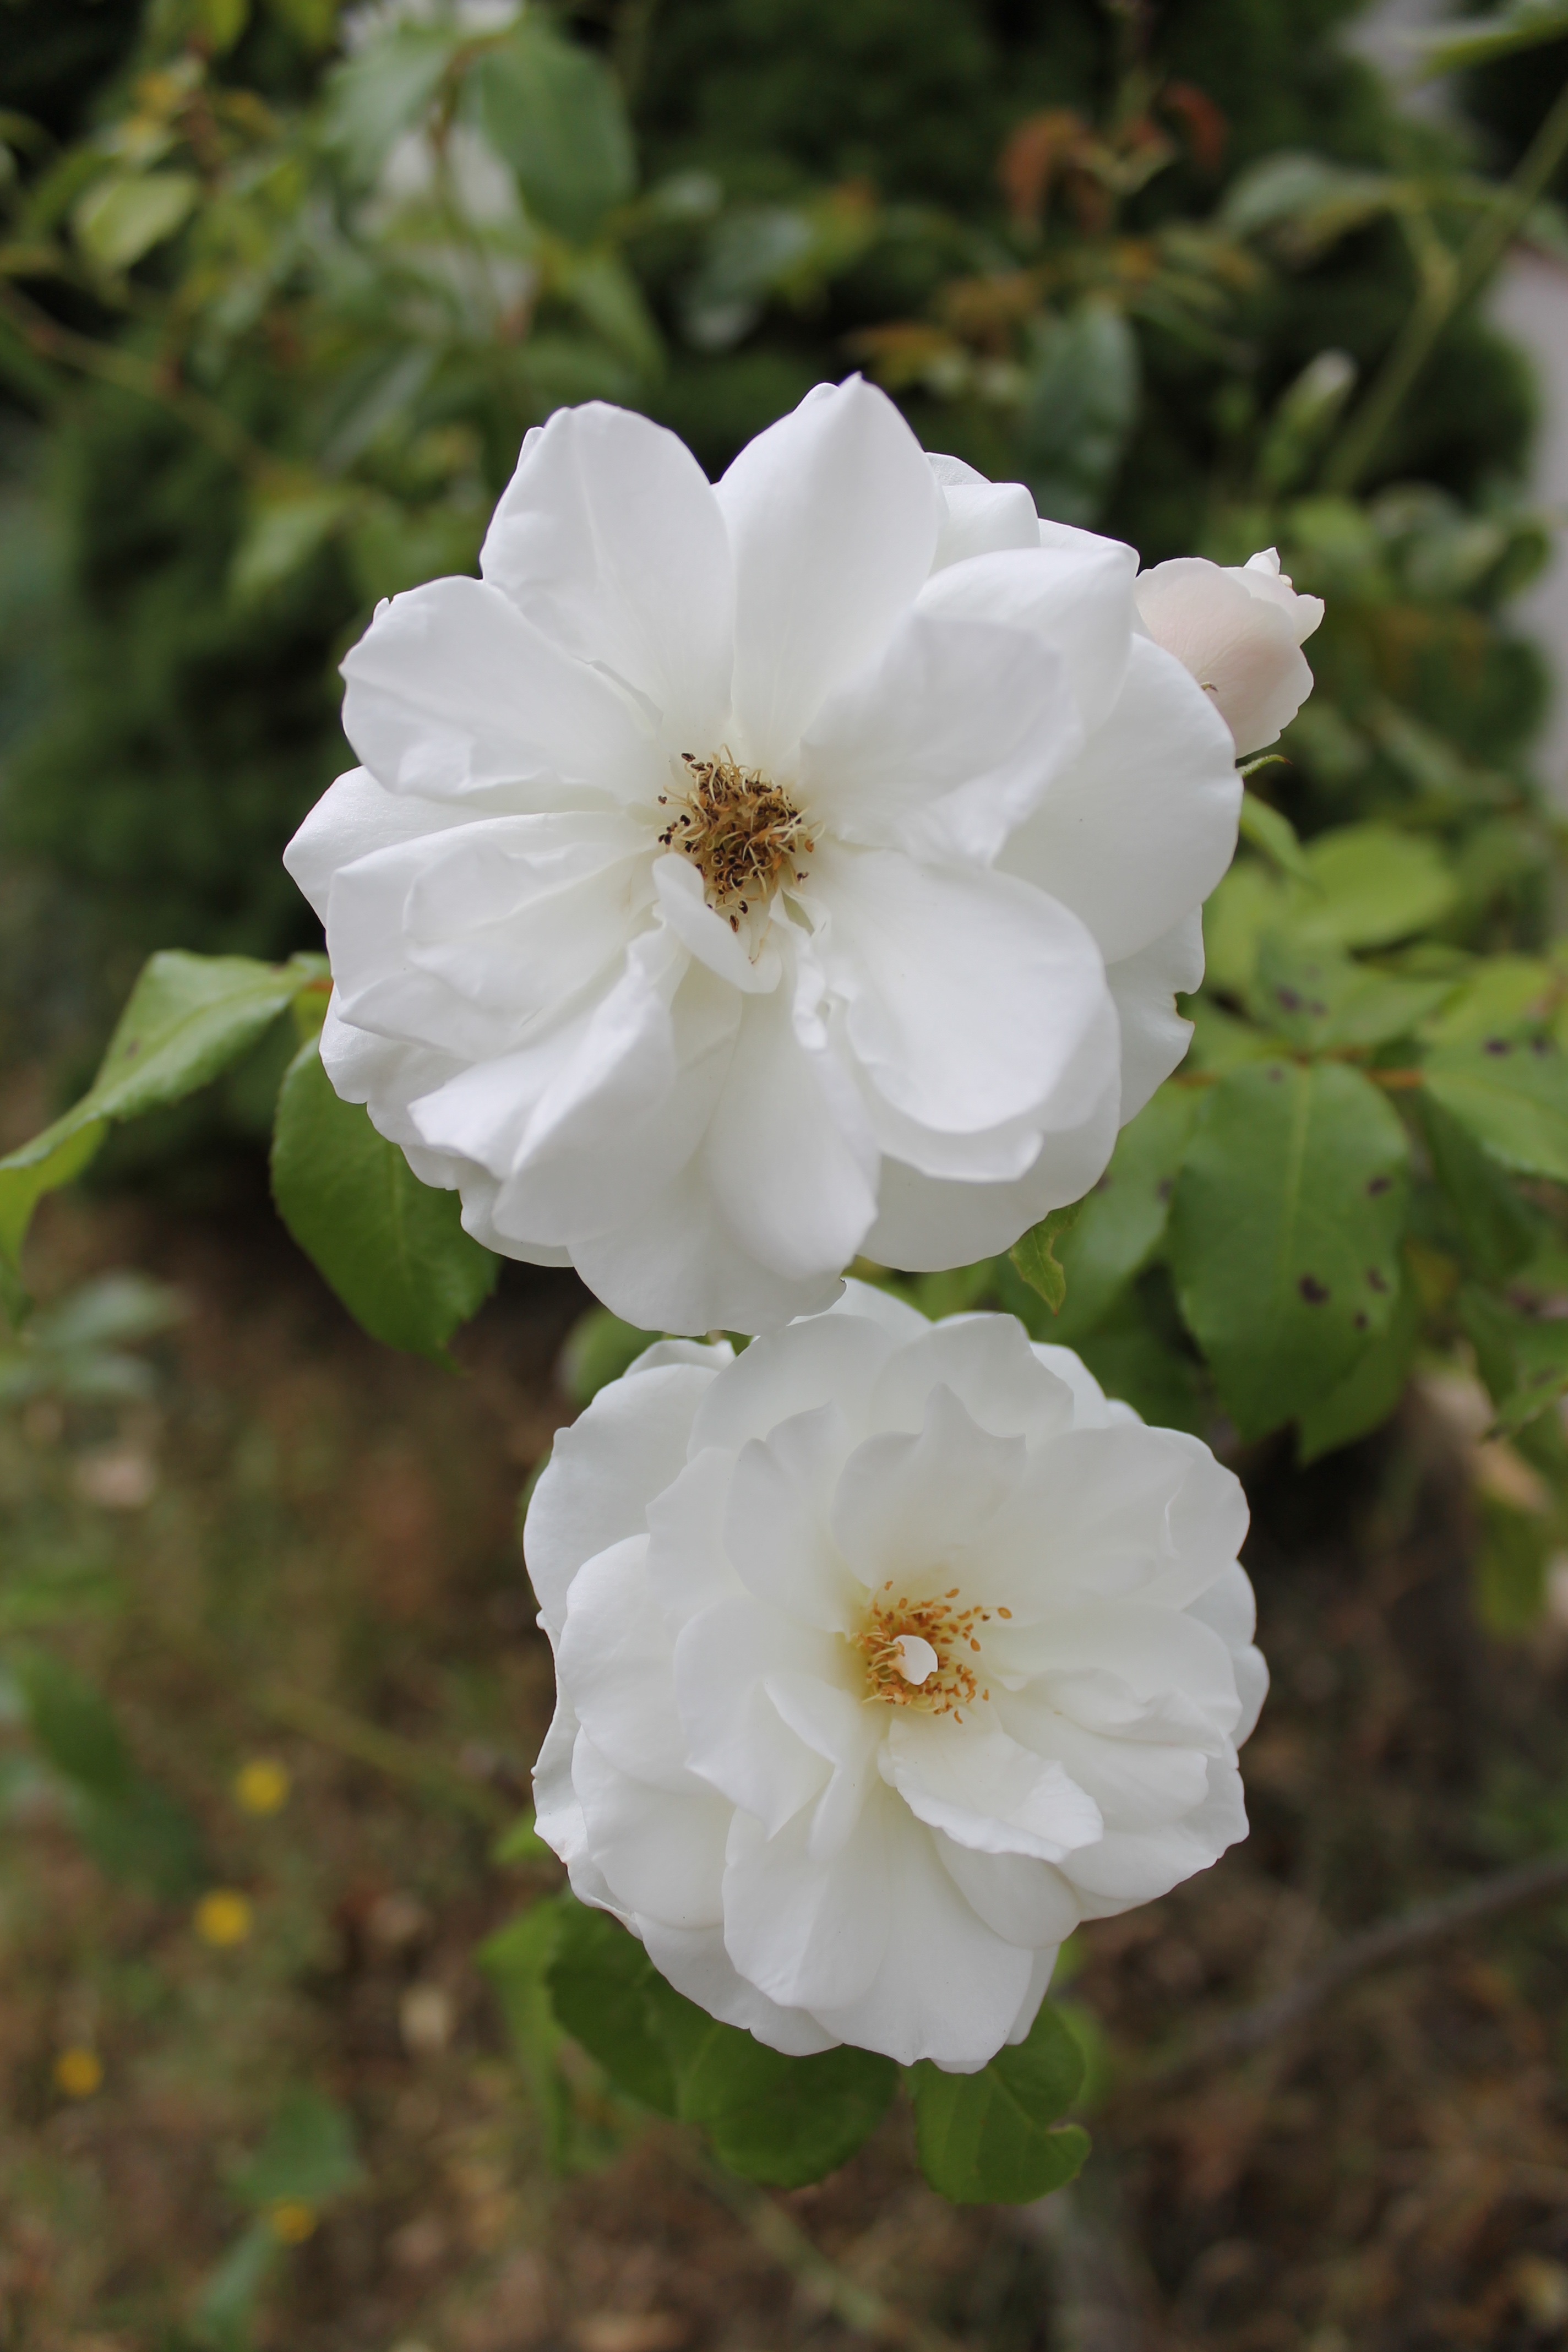
nature, blossom, plant, white, flower, petal, rose, botany, garden, flora, wildflower, flowers, roses, shrub, flowering, macro photography, flowering plant, rose family, burnet rose, land plant